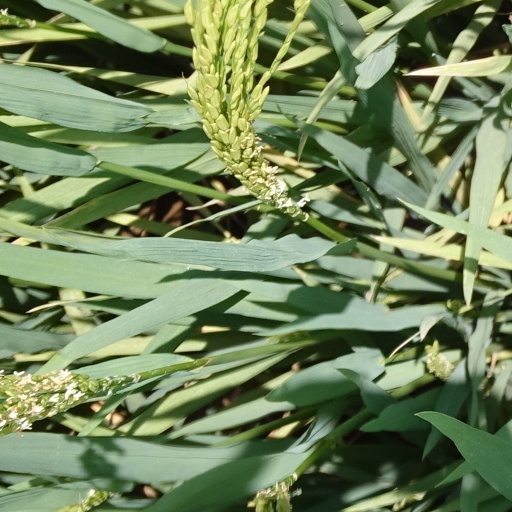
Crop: rice